Marrakesh

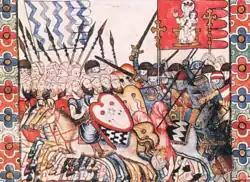
Detail of the "Cantiga de Santa Maria" #181. The cantiga #181 depicts the successful 1261–62 defence of Marrakesh by Almohad ruler Al-Murtada (with help from Christian militias) from the siege laid on by Marinid ruler Abu Yusuf.

The death of Yusuf II in 1224 began a period of instability. Marrakesh became the stronghold of the Almohad tribal sheikhs and the "ahl ad-dar" (descendants of Ibn Tumart), who sought to claw power back from the ruling Almohad family. Marrakesh was taken, lost and retaken by force multiple times by a stream of caliphs and pretenders, such as during the brutal seizure of Marrakesh by the Sevillan caliph Abd al-Wahid II al-Ma'mun in 1226, which was followed by a massacre of the Almohad tribal sheikhs and their families and a public denunciation of Ibn Tumart's doctrines by the caliph from the pulpit of the Kasbah Mosque. After al-Ma'mun's death in 1232, his widow attempted to forcibly install her son, acquiring the support of the Almohad army chiefs and Spanish mercenaries with the promise to hand Marrakesh over to them for the sack. Hearing of the terms, the people of Marrakesh sought to make an agreement with the military captains and saved the city from destruction with a sizable payoff of 500,000 dinars. In 1269, Marrakesh was conquered by the Marinids, a Zenata tribe who overran the Almohads in Morocco. While Marrakesh remained a major city, it lost its capital status to Fez and underwent a period of relative decline.